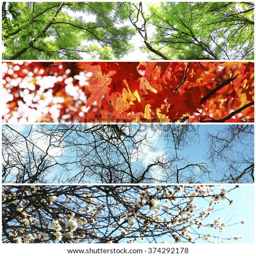
seasons collage : several photos of beautiful trees at different time of the year - winter spring , summer , autumn